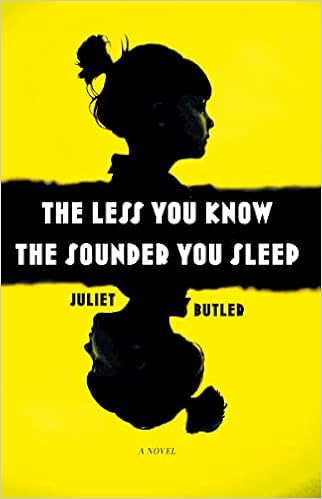
The Less You Know The Sounder You Sleep
Category: Books
Review ‘The Less You Know the Sounder You Sleep is a searingly frank and sympathetic portrayal of two very different women: Dasha, our narrator, who’s smart, sensitive, honest and loving; and her sister Masha who is quite the opposite: vicious, foul-mouthed and psychopathic – and outrageously funny with it … This novel, while always being an accessible read, offers profound insights into the effects of early deprivation on two very different people, and into the daydreams we nurture in order to survive; it tells us about love in impossible circumstances, and about the loneliness of never actually being alone. And the importance of having something to hope for … For a second, do yourself a favour and read this wonderful book.’ The Scotsman ‘A fascinating, heart-breaking tale of what it was like for the twins to be forever “together” – two different people whose destinies were forever entwined, one unable ever to escape the other’ Press Association ‘That such a compassionate tale has been brought forth is a testament to a tenacious author, who spent 15 years helping the twins unpack their story’ Science About the Author Juliet Butler has worked in Russia and the UK as a journalist and translator for a number of organisations. She knew the twins, Masha and Dasha, over a period of some fifteen years, during which time she interviewed and recorded them on the many occasions she visited them. She collaborated with them on their autobiography, published in German in 2000.
Features: ‘Do yourself a favour and read this wonderful book’ | Scotsman | Based on the true story of conjoined Russian twins, Masha and Dasha Krivoshlyapova, | The Less You Know the Sounder You Sleep | is a tale of survival and self-determination, innocence and lies. | No one expects Dasha and Masha to live beyond childhood. Not the Soviet scientists who study them, the other ‘defective’ children who bully them, or the ‘healthies’ from whom the twins must be locked away. | But they don’t know Masha like her sister does. While Dasha is gentle and quiet and fears everything, her twin is fearless and irrepressible and determined they will survive. Whatever the cost. | Through the seismic shifts of Stalin’s communism to the beginnings of Putin’s democracy, the sisters strive to be more than just ‘the together twins’, finding hope – and love – in the unlikeliest of places. | But strength can come in many different forms and if Dasha is to live more than half a life she must find the courage to emerge from her sister’s shadow.